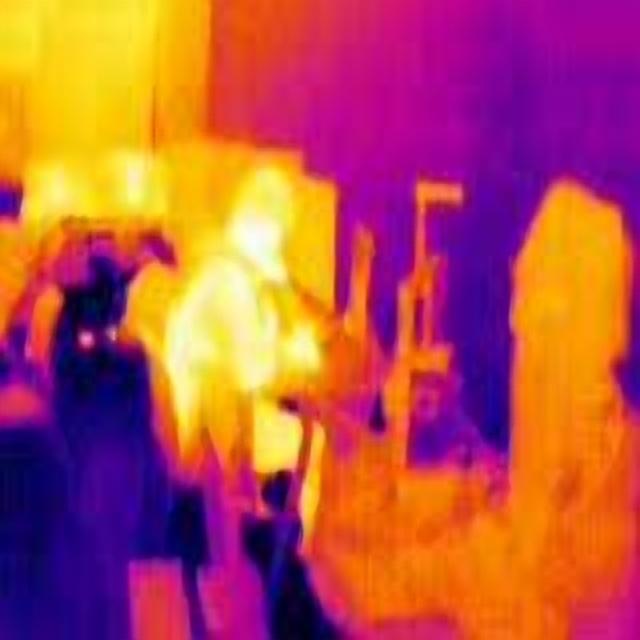
Detected objects:
label: person